Passenger train

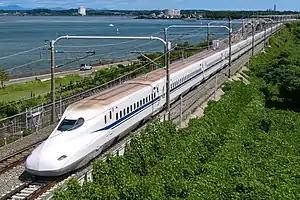
The Shinkansen N700 Series "Nozomi" travels between Tokyo and Osaka in around two and a half hours.

One notable and growing long-distance train category is high-speed rail, which generally runs at speeds above and often operates on a dedicated track that is surveyed and prepared to accommodate high speeds. The first successful example of a high-speed passenger rail system was Japan's Shinkansen, colloquially known as the "bullet train", which commenced operation in October 1964. Other examples include Italy's Le Frecce, France's TGV, Germany's ICE (Inter-City Express), and Spain's AVE in Europe.